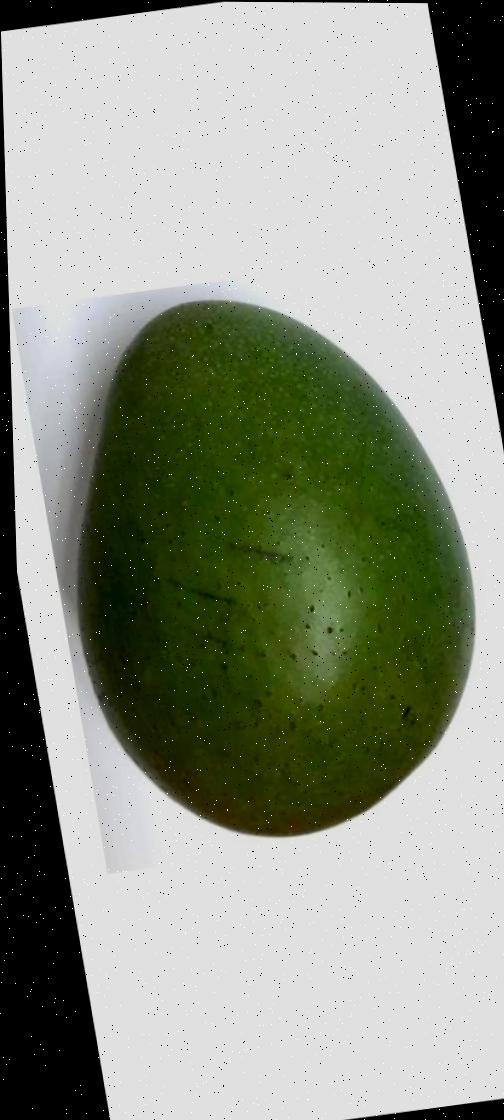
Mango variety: Ashshina Zhinuk